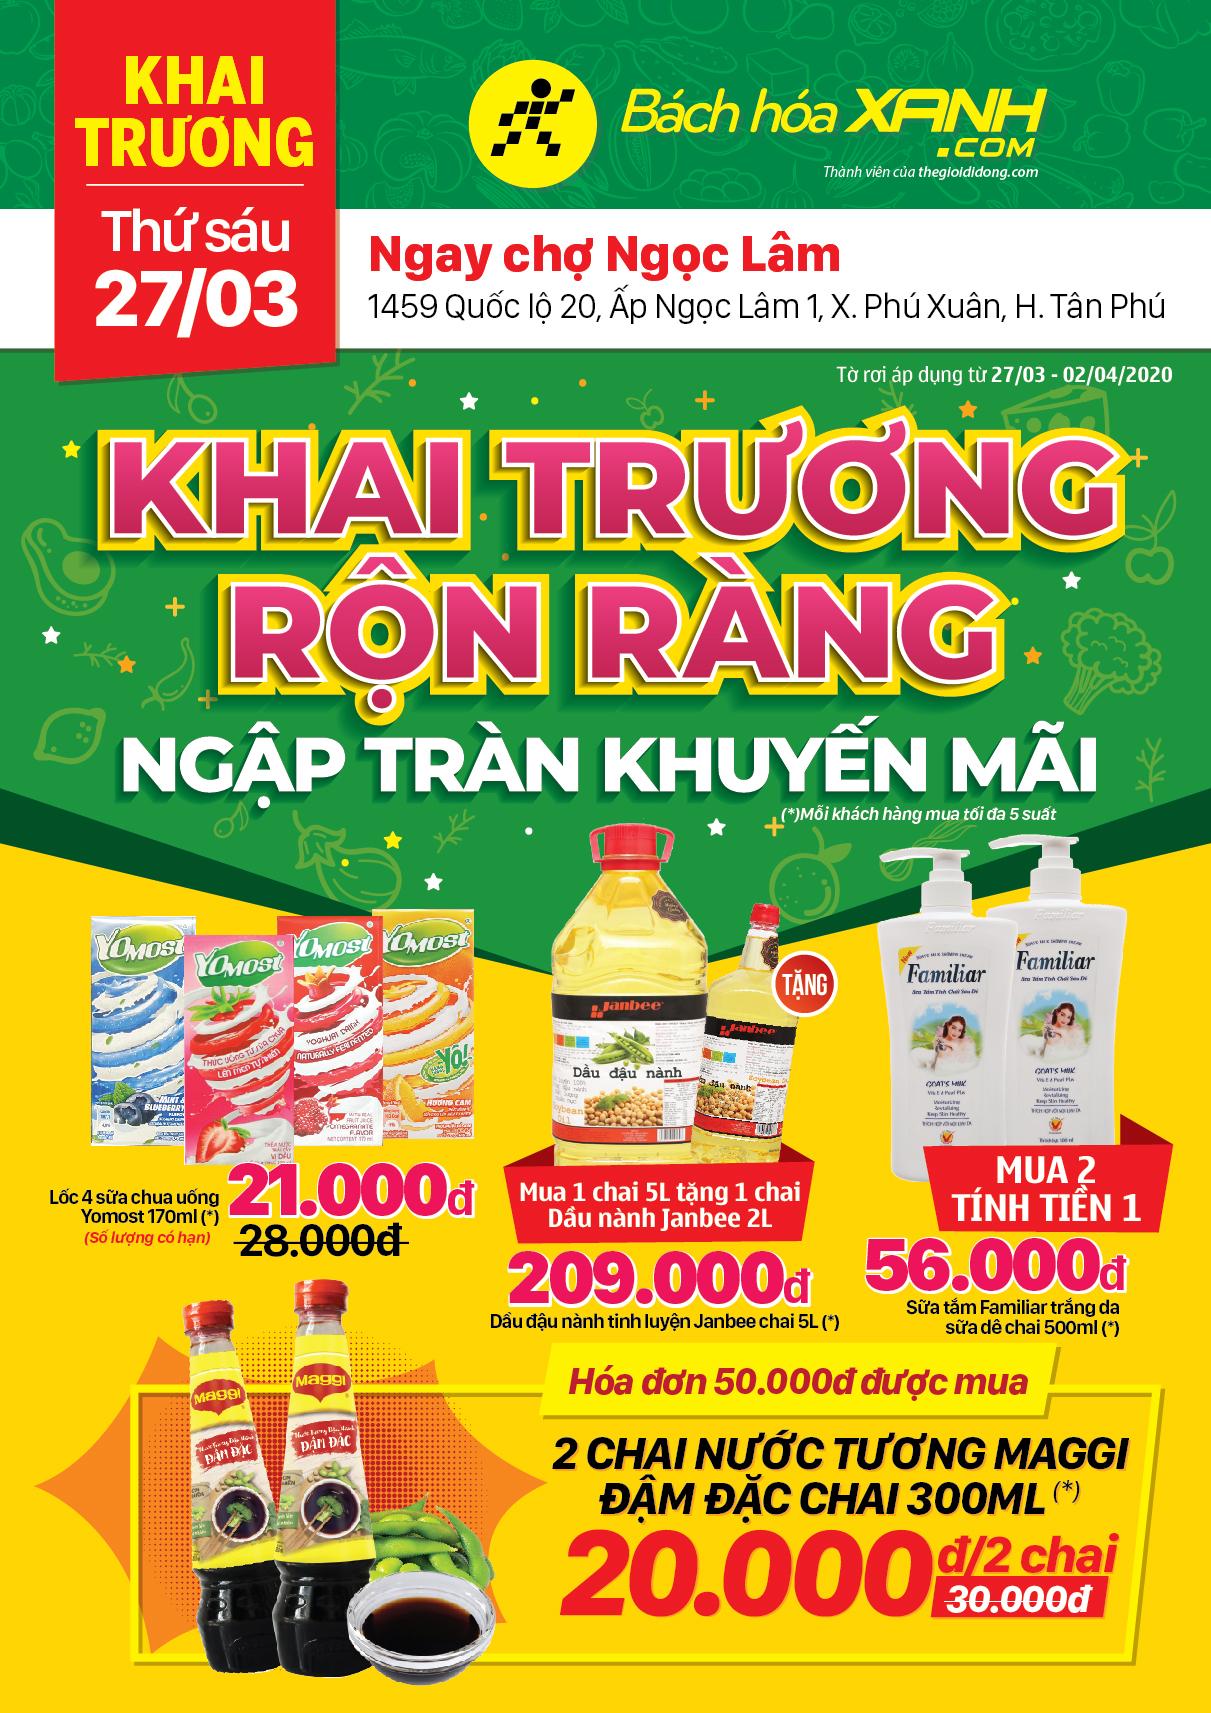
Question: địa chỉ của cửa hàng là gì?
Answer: là 1459 quốc lộ 20, ấp ngọc lâm 1, xã xuân phú, huyện tân phú